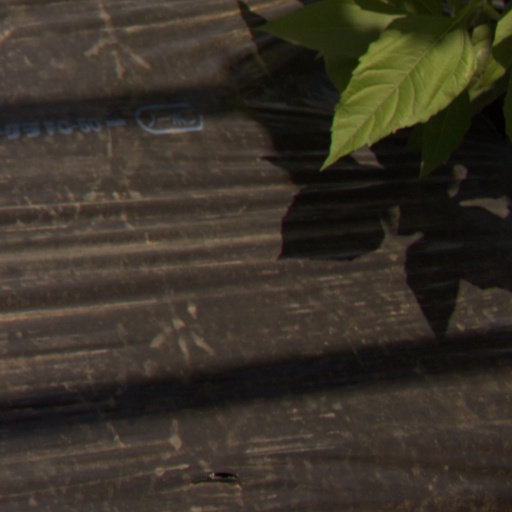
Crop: Jerusalem artichoke